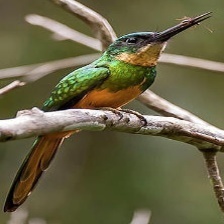
Species: GREAT JACAMAR
Scientific name: JACAMEROPS AUREUS